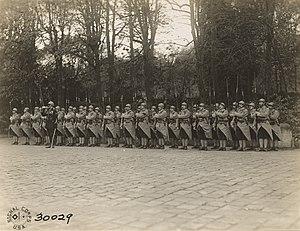
Le 26ᵉ bataillon de chasseurs à pied est une unité militaire dissoute de l'infanterie française qui participa notamment à la Première et à la Seconde Guerre mondiale. Il appartient au corps des chasseurs à pied en France.